Vancouver Canucks

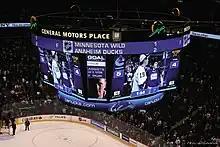
Scoreboard after game one of the 2007 conference quarterfinals between the Canucks and the Dallas Stars. Ending at the 138-minute mark, it was the longest game in the club's history.

With widespread changes to team personnel in 2006–07, the Canucks won the Northwest Division title for the second time in three seasons. In his first season with the Canucks, Luongo was nominated for the Hart Memorial and Vezina Trophies. He also tied Bernie Parent for the second-most wins in a single-season by an NHL goaltender, with 47. The Canucks opened the 2007 playoffs with a quadruple-overtime win against the Dallas Stars. Ending at the 138-minute mark, the game was the longest in club history and the sixth-longest in NHL history. The Canucks also set a league record for shots against in one game, allowing 76. Vancouver won the series in seven games despite a lack of goal-scoring; Stars goaltender Marty Turco recorded three shutouts in the series and equalled the league record for most shutouts in a playoff series. Advancing to the second round, the team was defeated in five games by the Anaheim Ducks, who went on to win the Stanley Cup that year. Following the playoffs, head coach Vigneault received the Jack Adams Award.